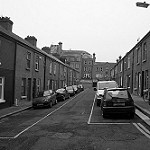
Label: B & W